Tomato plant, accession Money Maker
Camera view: bottom (45 deg); turntable rotation: 240 degrees
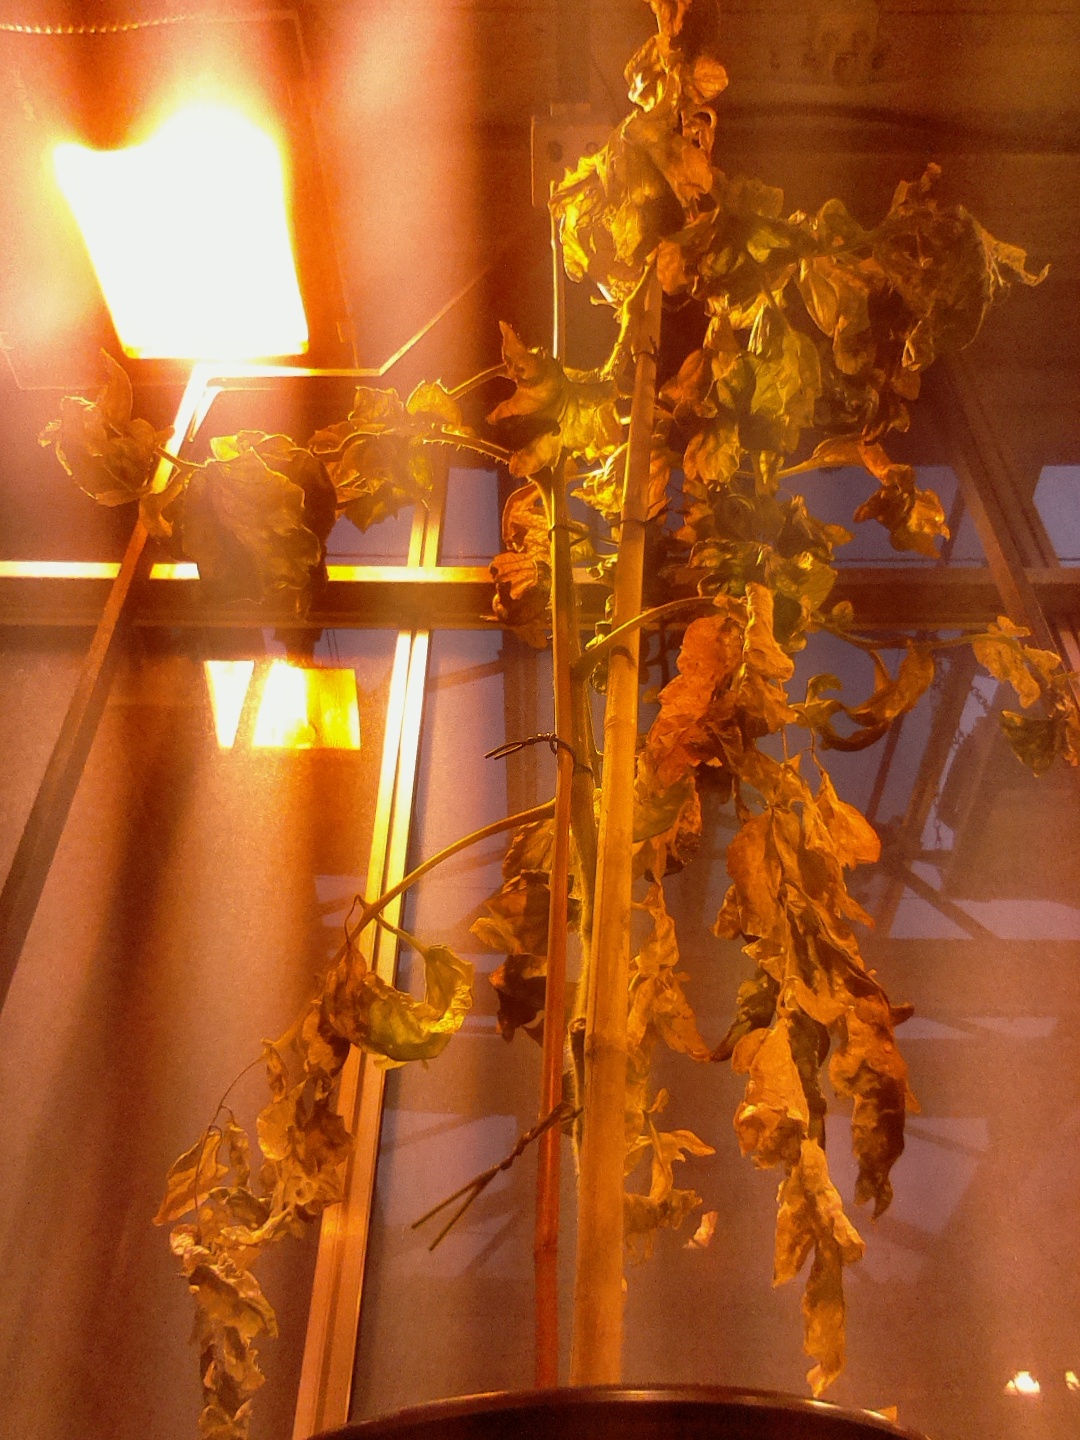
BBCH growth stage 29: 90%-100% Side shoots formed